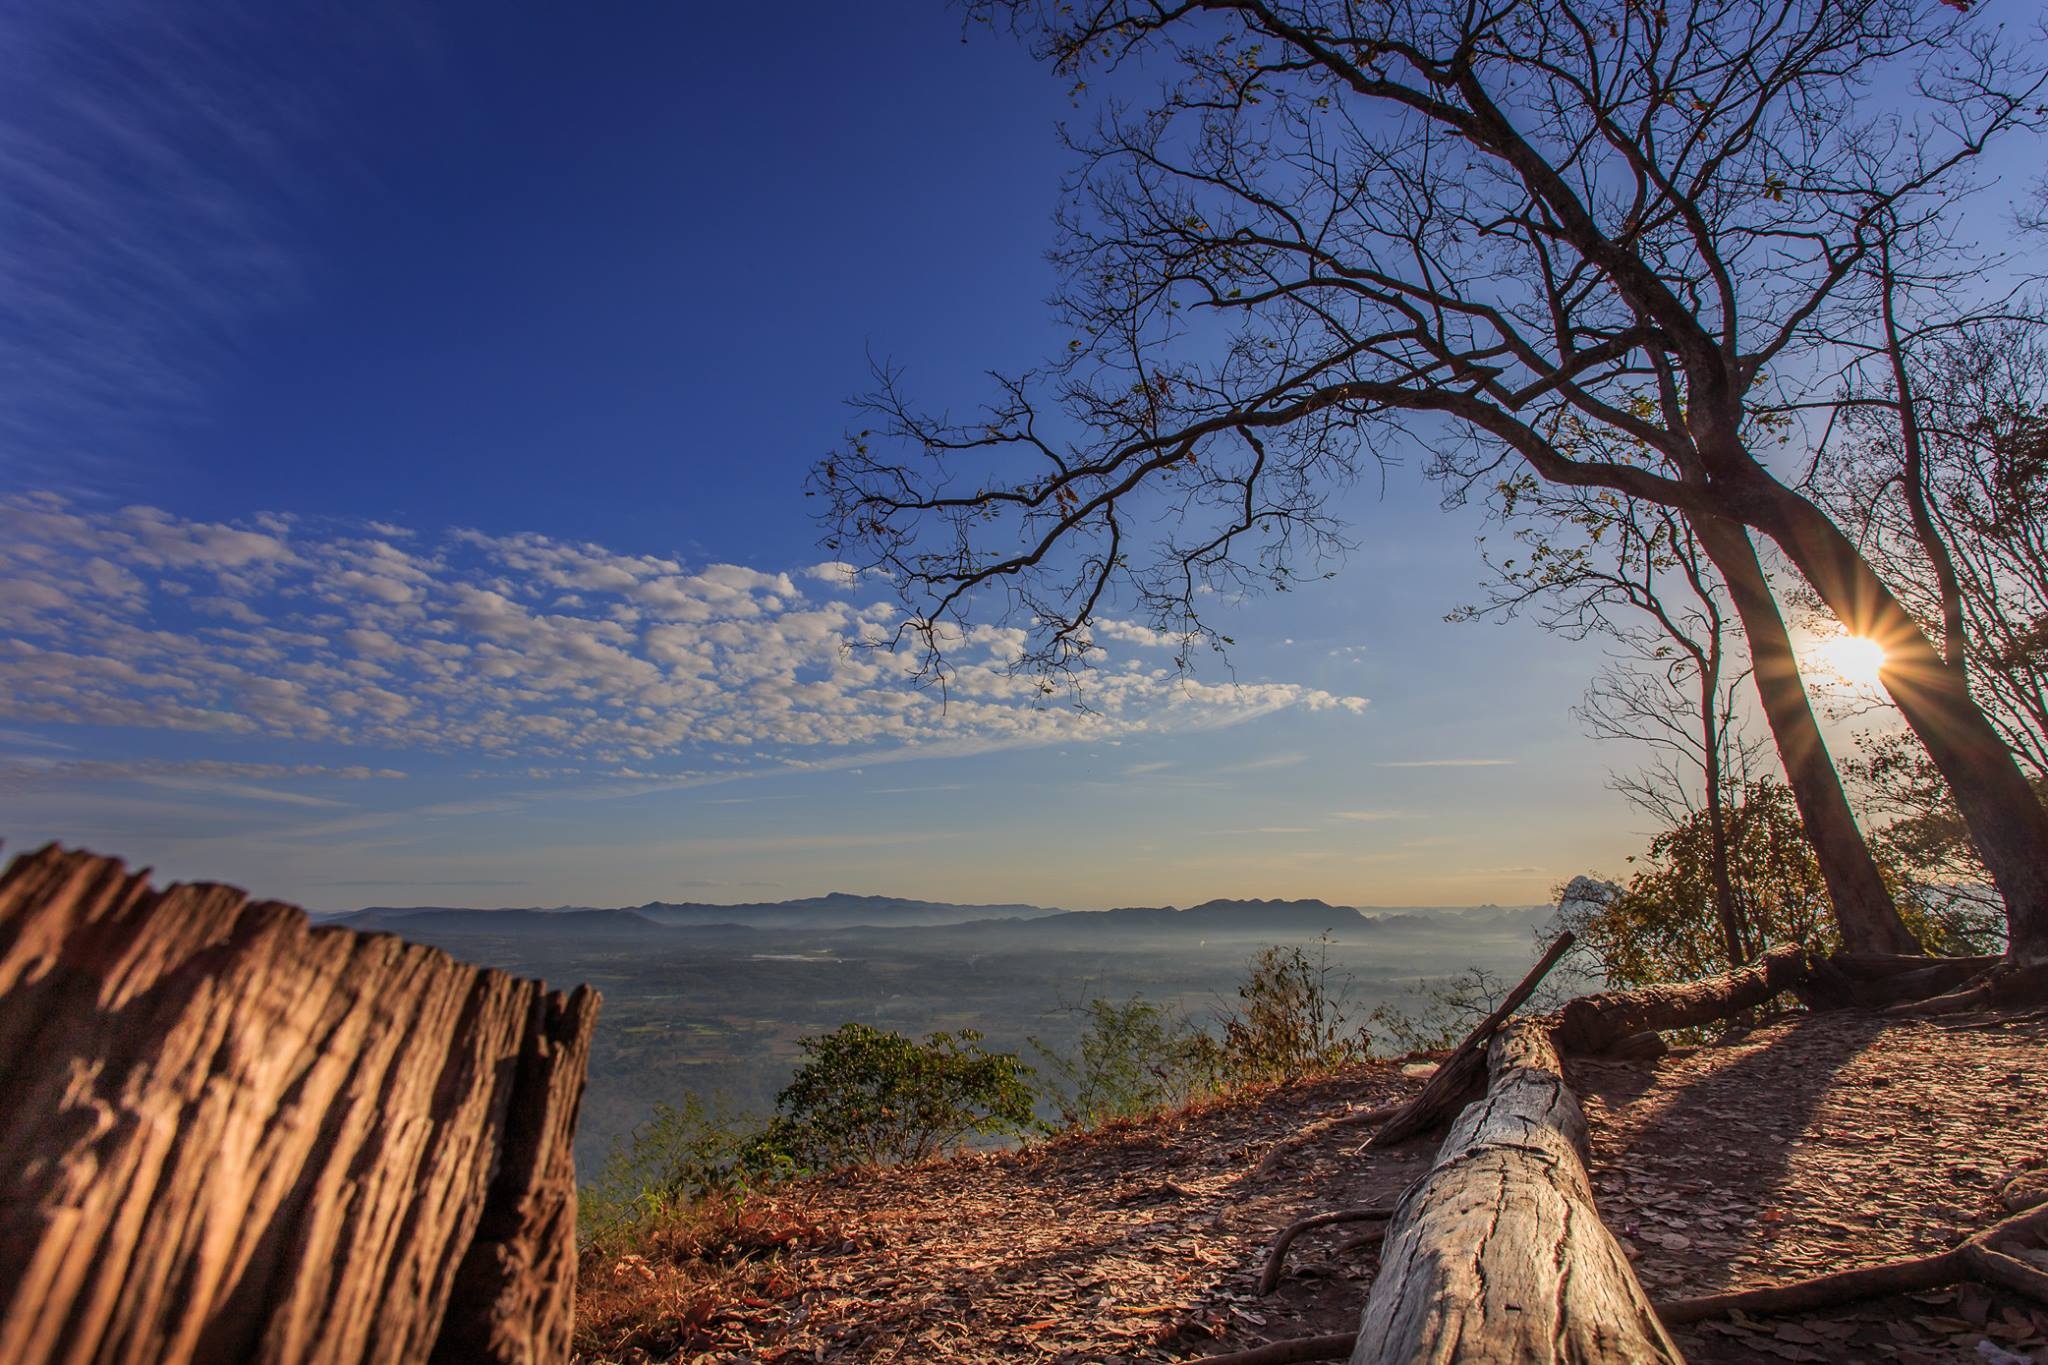
landscape, tree, nature, rock, wilderness, mountain, sunrise, sunset, sunlight, morning, dawn, dusk, evening, thailand, geography, habitat, the national park, kradueng, natural environment, atmospheric phenomenon, woody plant